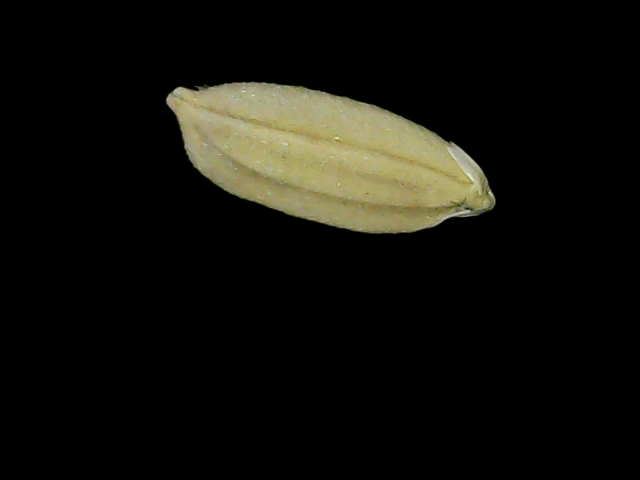
Rice variety: Bd76